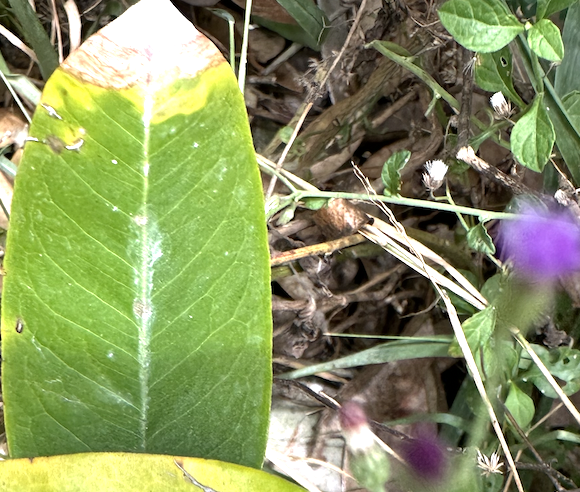
Label: anthracnose_disease